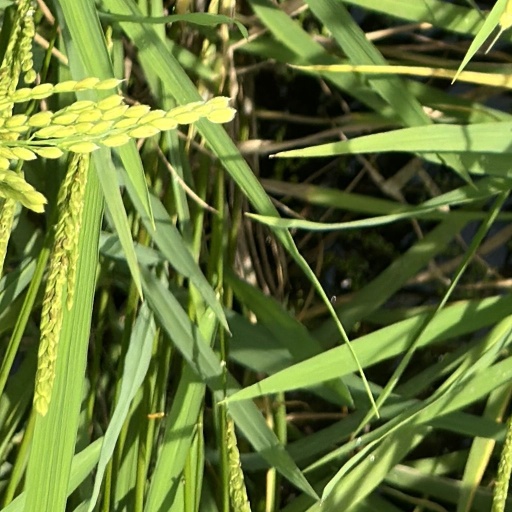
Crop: rice